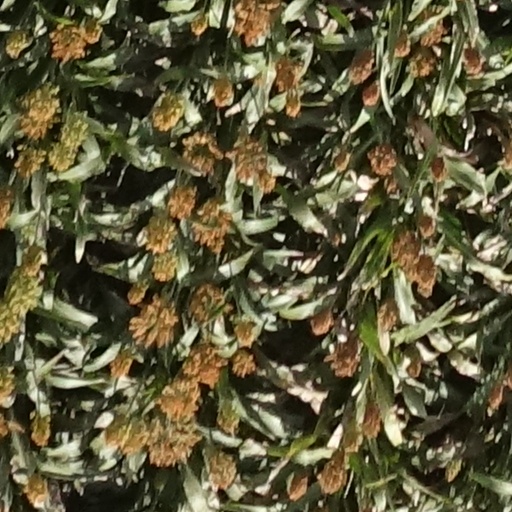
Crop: sorghum